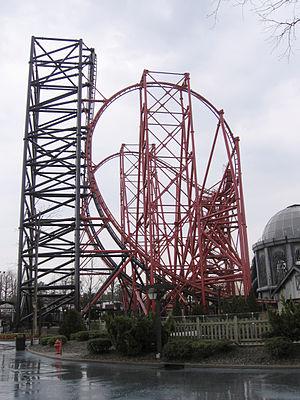
Batman and Robin: The Chiller étaient des méga montagnes russes lancées navette duel du parc Six Flags Great Adventure, situé à Jackson dans le New Jersey, aux États-Unis. Actuellement, les pièces sont stockées dans un coin du parc.
Sont considérées comme méga montagnes russes les installations qui mesurent entre 200 et 299 pieds, avec ou sans inversions.